Cypriot cuisine

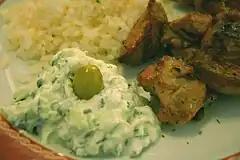
Souvlaki with tzatziki sauce and rice.

Preserved pork is very popular, and before refrigeration, it was the main source of red meat available to Cypriots. Before refrigeration became widespread in the 19th century it was tradition to throw away the preserved pork in summertime. Cypriots also add red wine; therefore, there is a characteristic flavour to most of the charcuterie from the island.